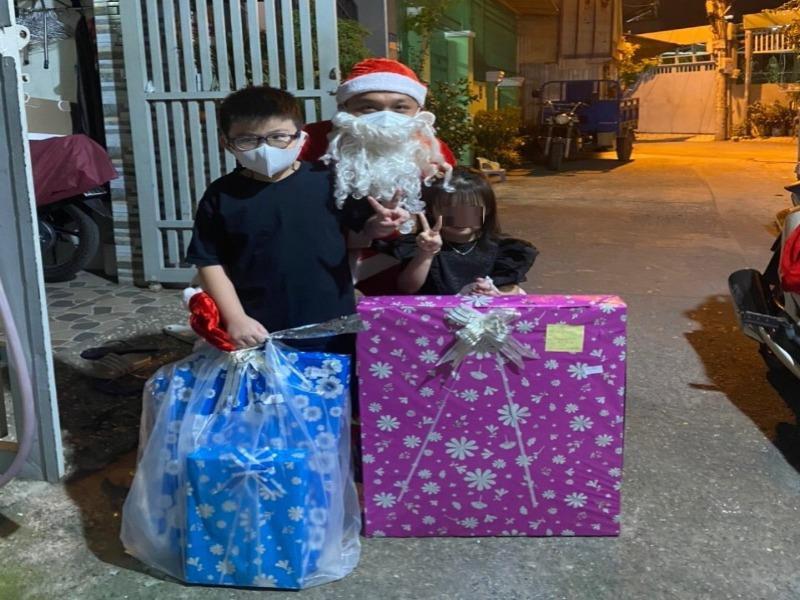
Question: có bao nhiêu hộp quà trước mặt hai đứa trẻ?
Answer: có ba hộp quà trước mặt hai đứa trẻ